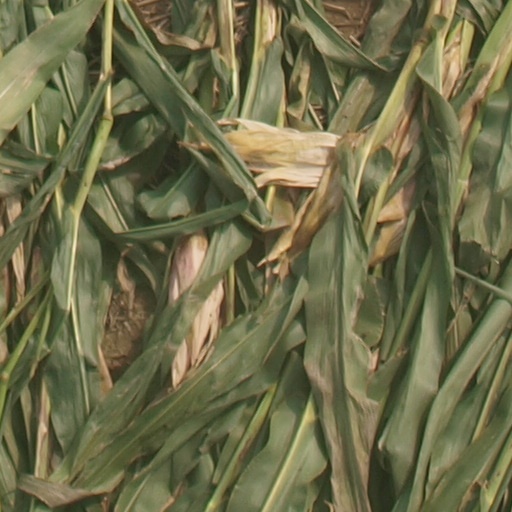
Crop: maize; corn